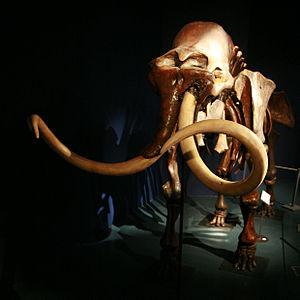
Mammuthus est un genre éteint d'éléphants, mammifères proboscidiens de la famille des éléphantidés. Ils sont plus proches des éléphants d'Asie que des éléphants d'Afrique. Ils formaient un groupe largement répandu dont certains membres, comme le Mammouth laineux, étaient particulièrement bien adaptés au froid.